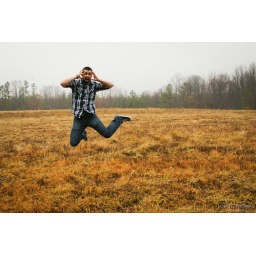
Just having some fun in the field behind my grandparents house in Virginia.